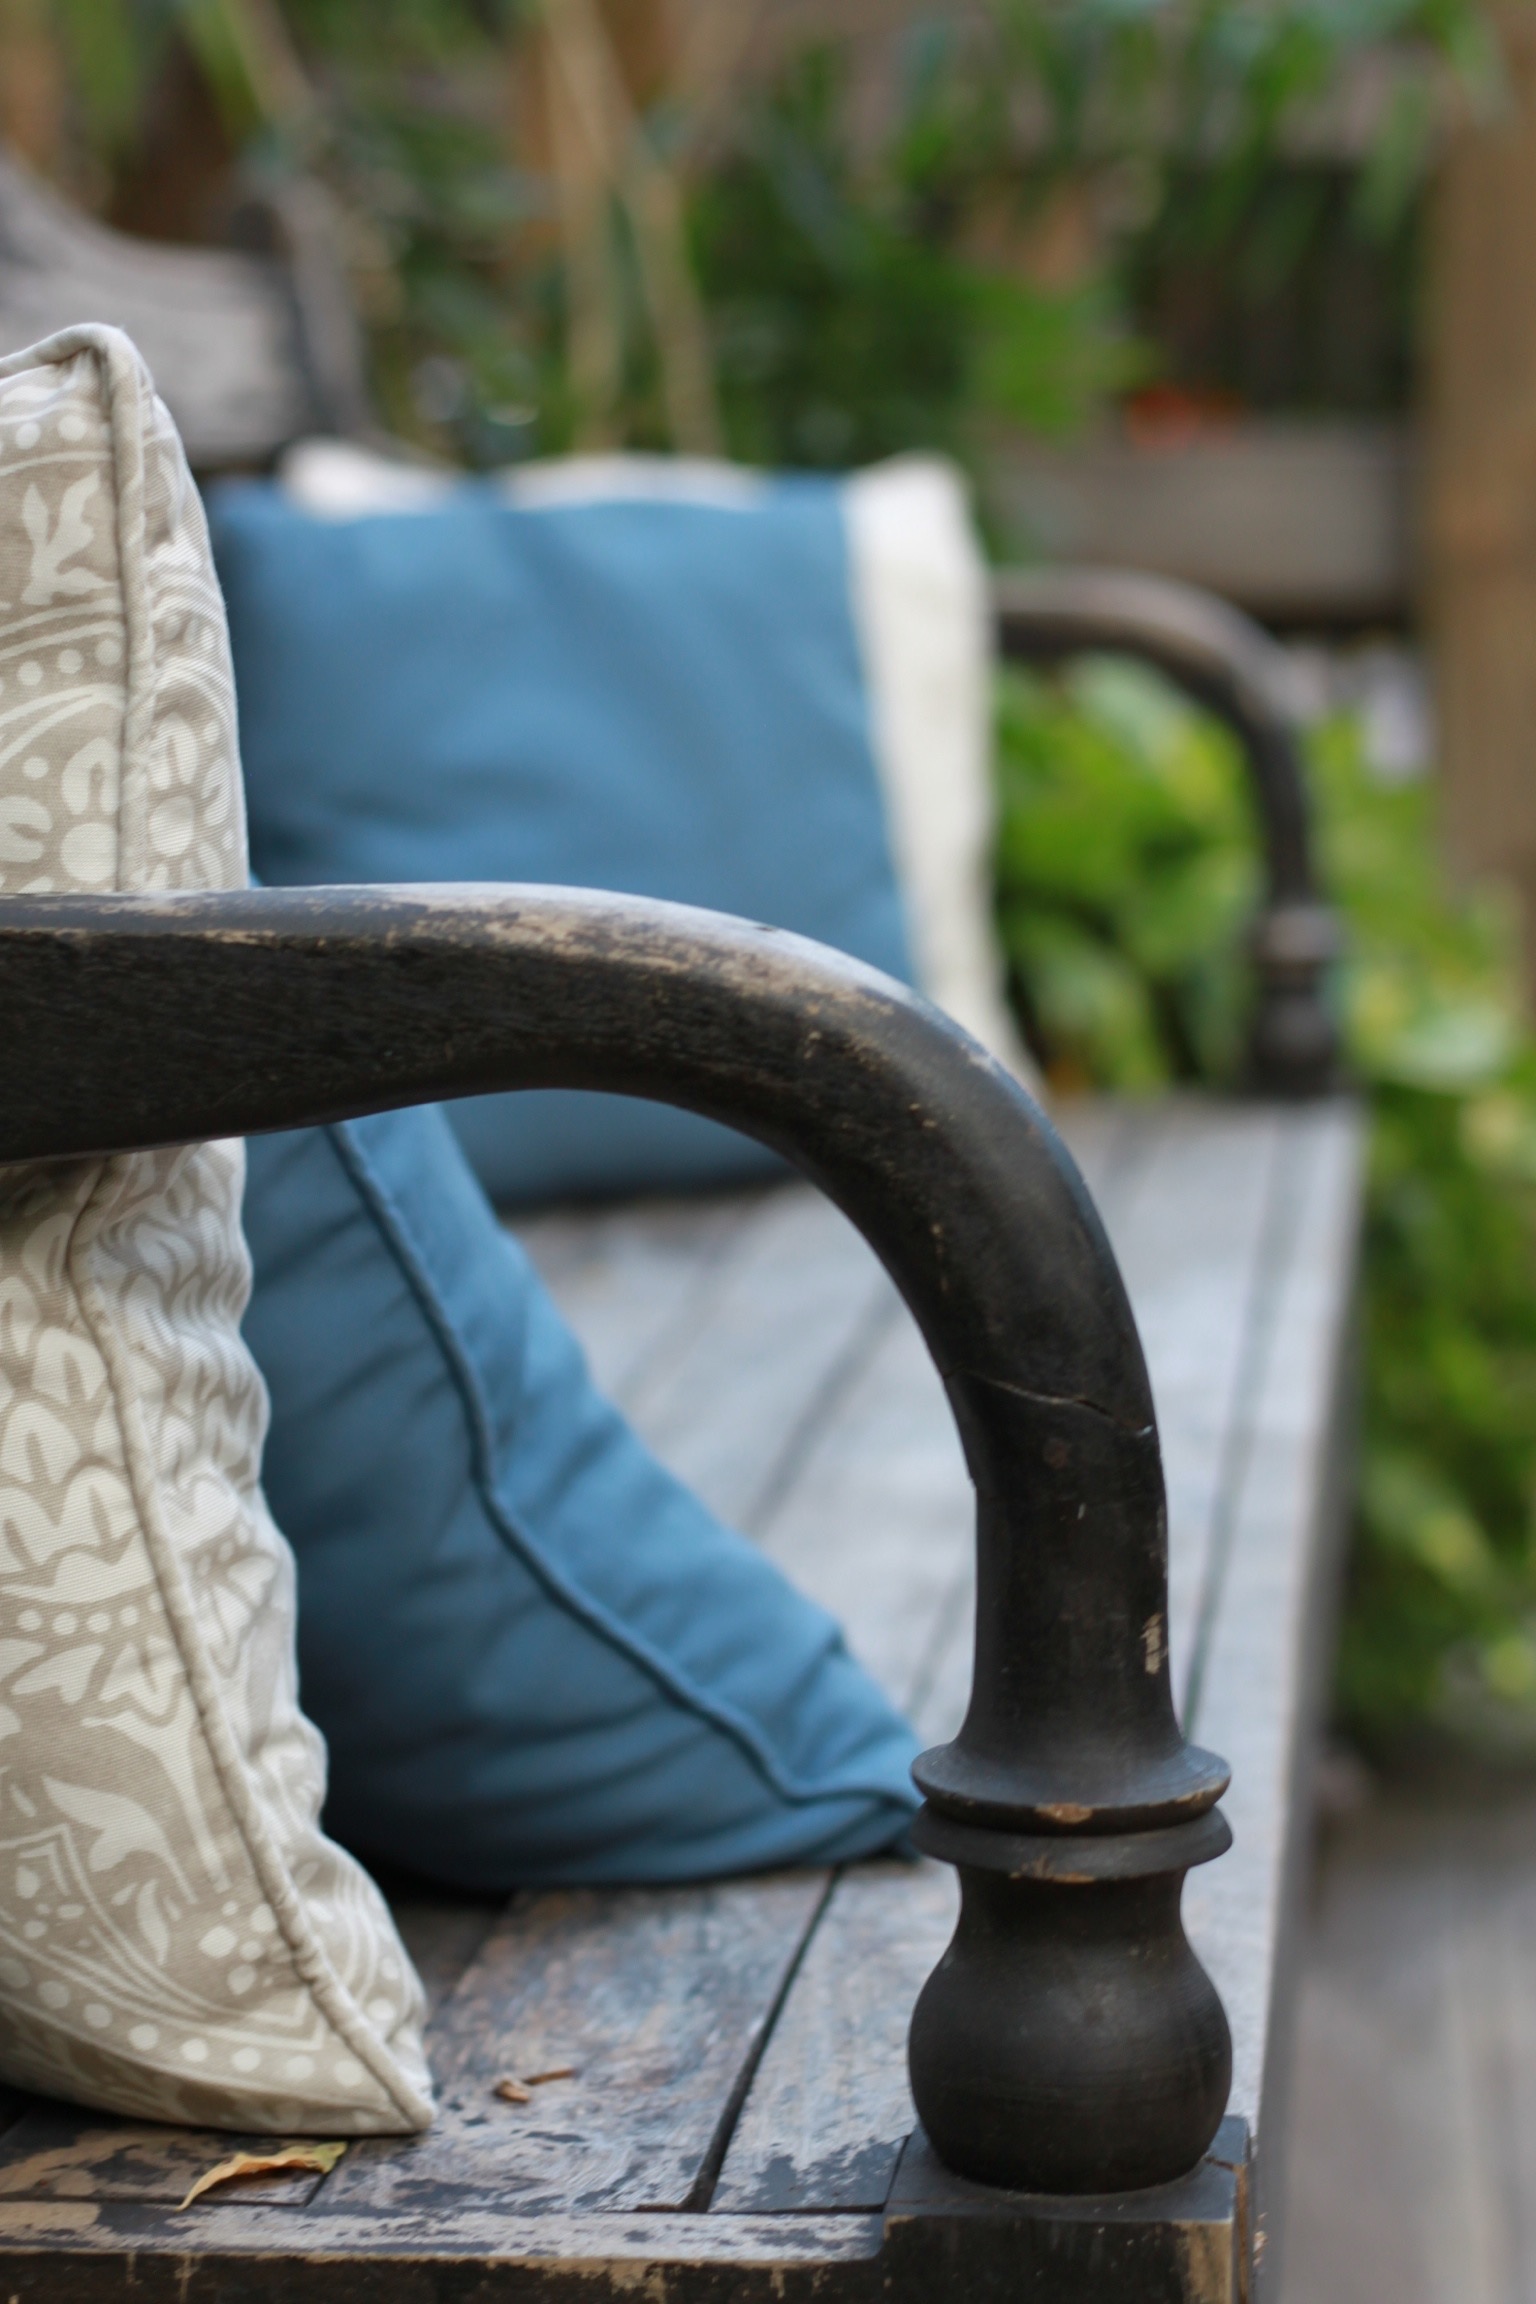
wood, chair, statue, spring, green, blue, furniture, material, sculpture, art, footwear, iron, carving, man made object